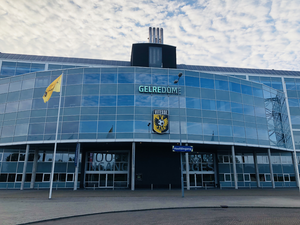
Le Gelredome est le stade du club de football néerlandais Vitesse Arnhem situé à Arnhem. Il fut construit en 1998, doté d'un toit rétractable qui permet de jouer malgré le mauvais temps sans que le terrain soit trempé, cela permet aussi d'accueillir des concerts sans que le temps vienne s'y mêler, malgré la capacité modeste du stade : 29 600 spectateurs. Le système de contrôle de climatisation et d'aération de l'air à l'intérieur du stade est basé sur les dernières avancées technologiques en respect avec l'environnement. Le stade avait été choisi lors du Championnat d'Europe des Nations de 2000.